Croatan Beach, Virginia

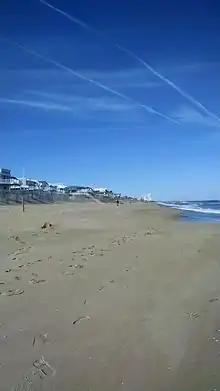
A view of Croatan Beach

Croatan Beach is a residential neighborhood in the independent city of Virginia Beach, Virginia, United States. It is located on the Atlantic Ocean south of Rudee Inlet and north of Camp Pendleton near the Virginia Beach oceanfront. It is situated in a prime location once planned as a religious and educational resort that was to be called Chautauqua-By-The-Sea.